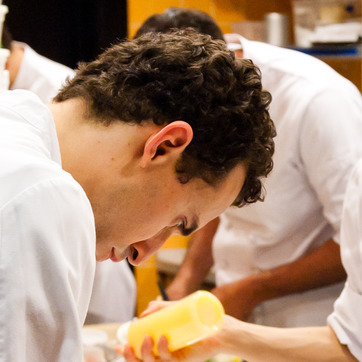
Material: hair